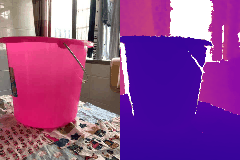
Label: bucket